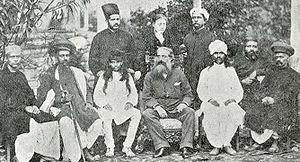
La Société théosophique est une association internationale prônant la renaissance du principe théosophique remontant à l'Antiquité grecque selon lequel toutes les religions et philosophies possèdent un aspect d'une vérité plus universelle. Sa devise est : « il n'y pas de religion supérieure à la vérité ».